Slotsholmen

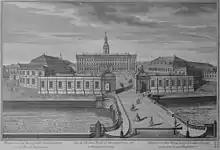
The first Christiansborg Palace, engraved illustration in Lauritz de Thurahs Den Danske Vitruvius from 1746

During the reign of King Frederick IV, a magnificent administration building was constructed in 1716-21 next to the palace adjacent to the Supply Depot. This new building was to house the chancelleries, thus replacing the previous chancellery building situated by the canal. The new chancellery building was connected to the castle by an arched passageway, thus allowing the king to stay in close contact with his government. The Chancellery Building (also known as the "Red Building" or the "Building of Colleges") has functioned as the heart of the central administration for almost 300 years, and is today used by the Ministry of Finance.